Krka Bridge

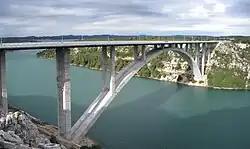

The Krka Bridge is located in Croatia, between the Skradin and Šibenik interchanges. It is a long concrete arch bridge spanning the Krka River at a height of . It carries the A1 motorway route south of Skradin, in immediate vicinity of Krka National Park.